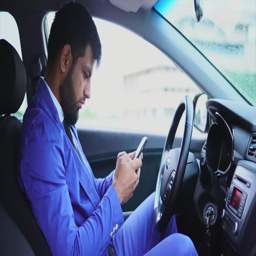
businessman sitting in the driver 's seat in the car and typing on the smartphone .